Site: brandenburg
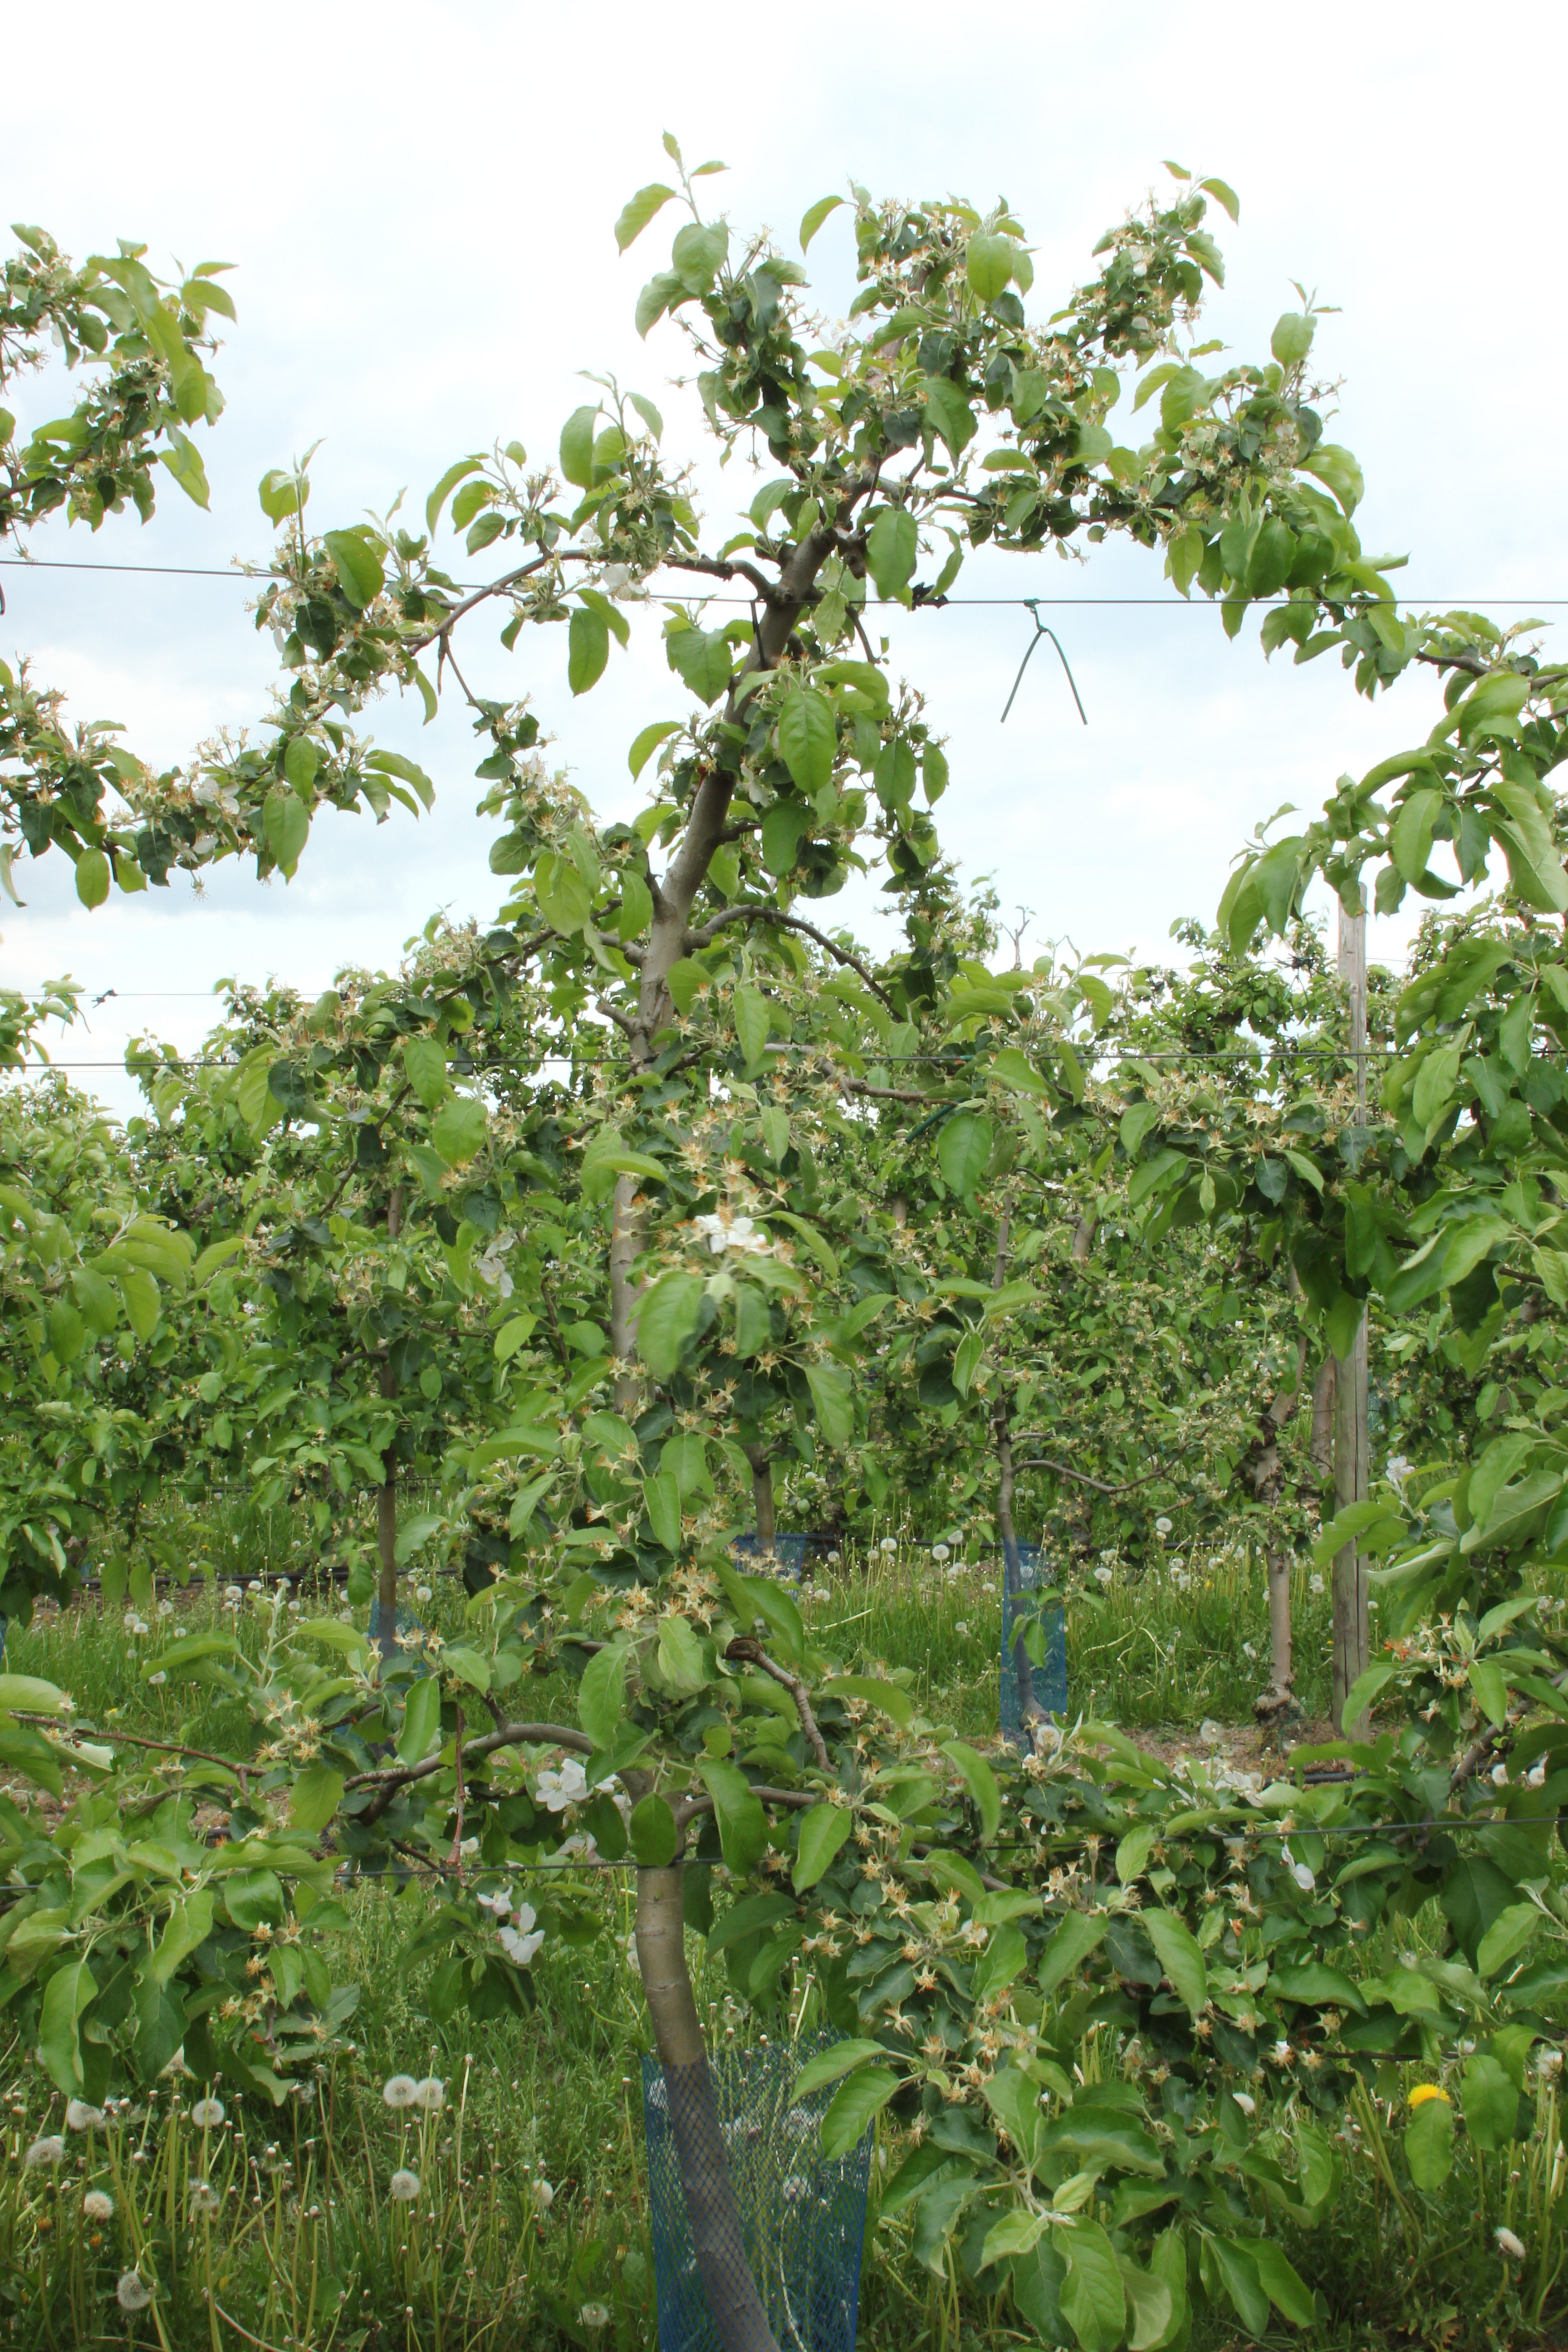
Growth stage (BBCH 67): Flowering